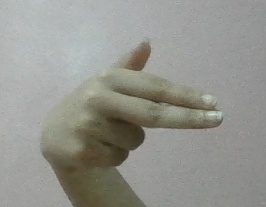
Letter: ghain